Faith

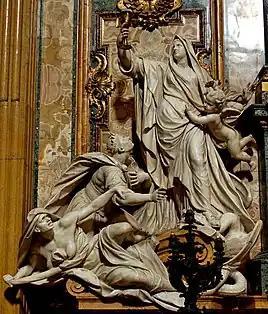
"Triumph of Faith over Idolatry" by Jean-Baptiste Théodon (1646–1713)

In religion, faith is "belief in God or in the doctrines or teachings of religion".